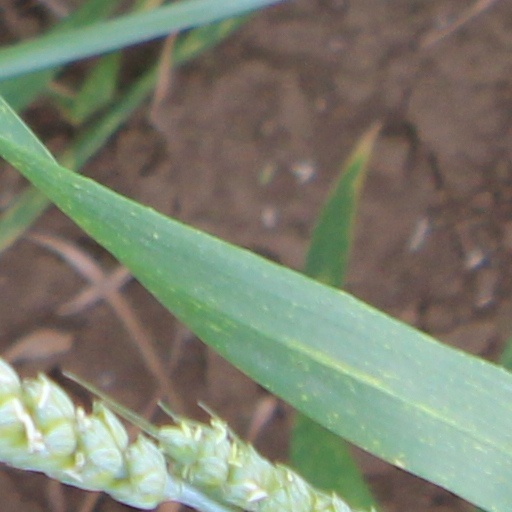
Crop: wheat